Chris Perkins (game designer)

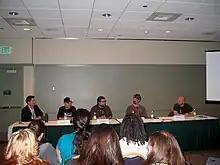
Perkins at the Penny Arcade Expo in 2008, second from the left

Christopher Perkins (born February 29, 1968) is a Canadian American game designer and editor who is known for his work on Wizards of the Coast's "Dungeons & Dragons" role-playing game. He retired from Wizards of the Coast in 2025. He then became the Creative Director of Darrington Press in June 2025.